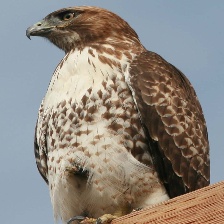
Species: RED TAILED HAWK
Scientific name: BUTEO JAMAICENSIS